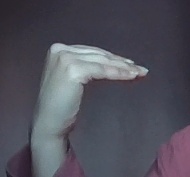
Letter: haa